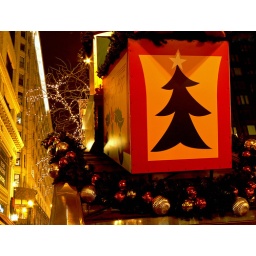
Giant Christmas decorations on top of the entrance to the El train station, shot with a building in the background.